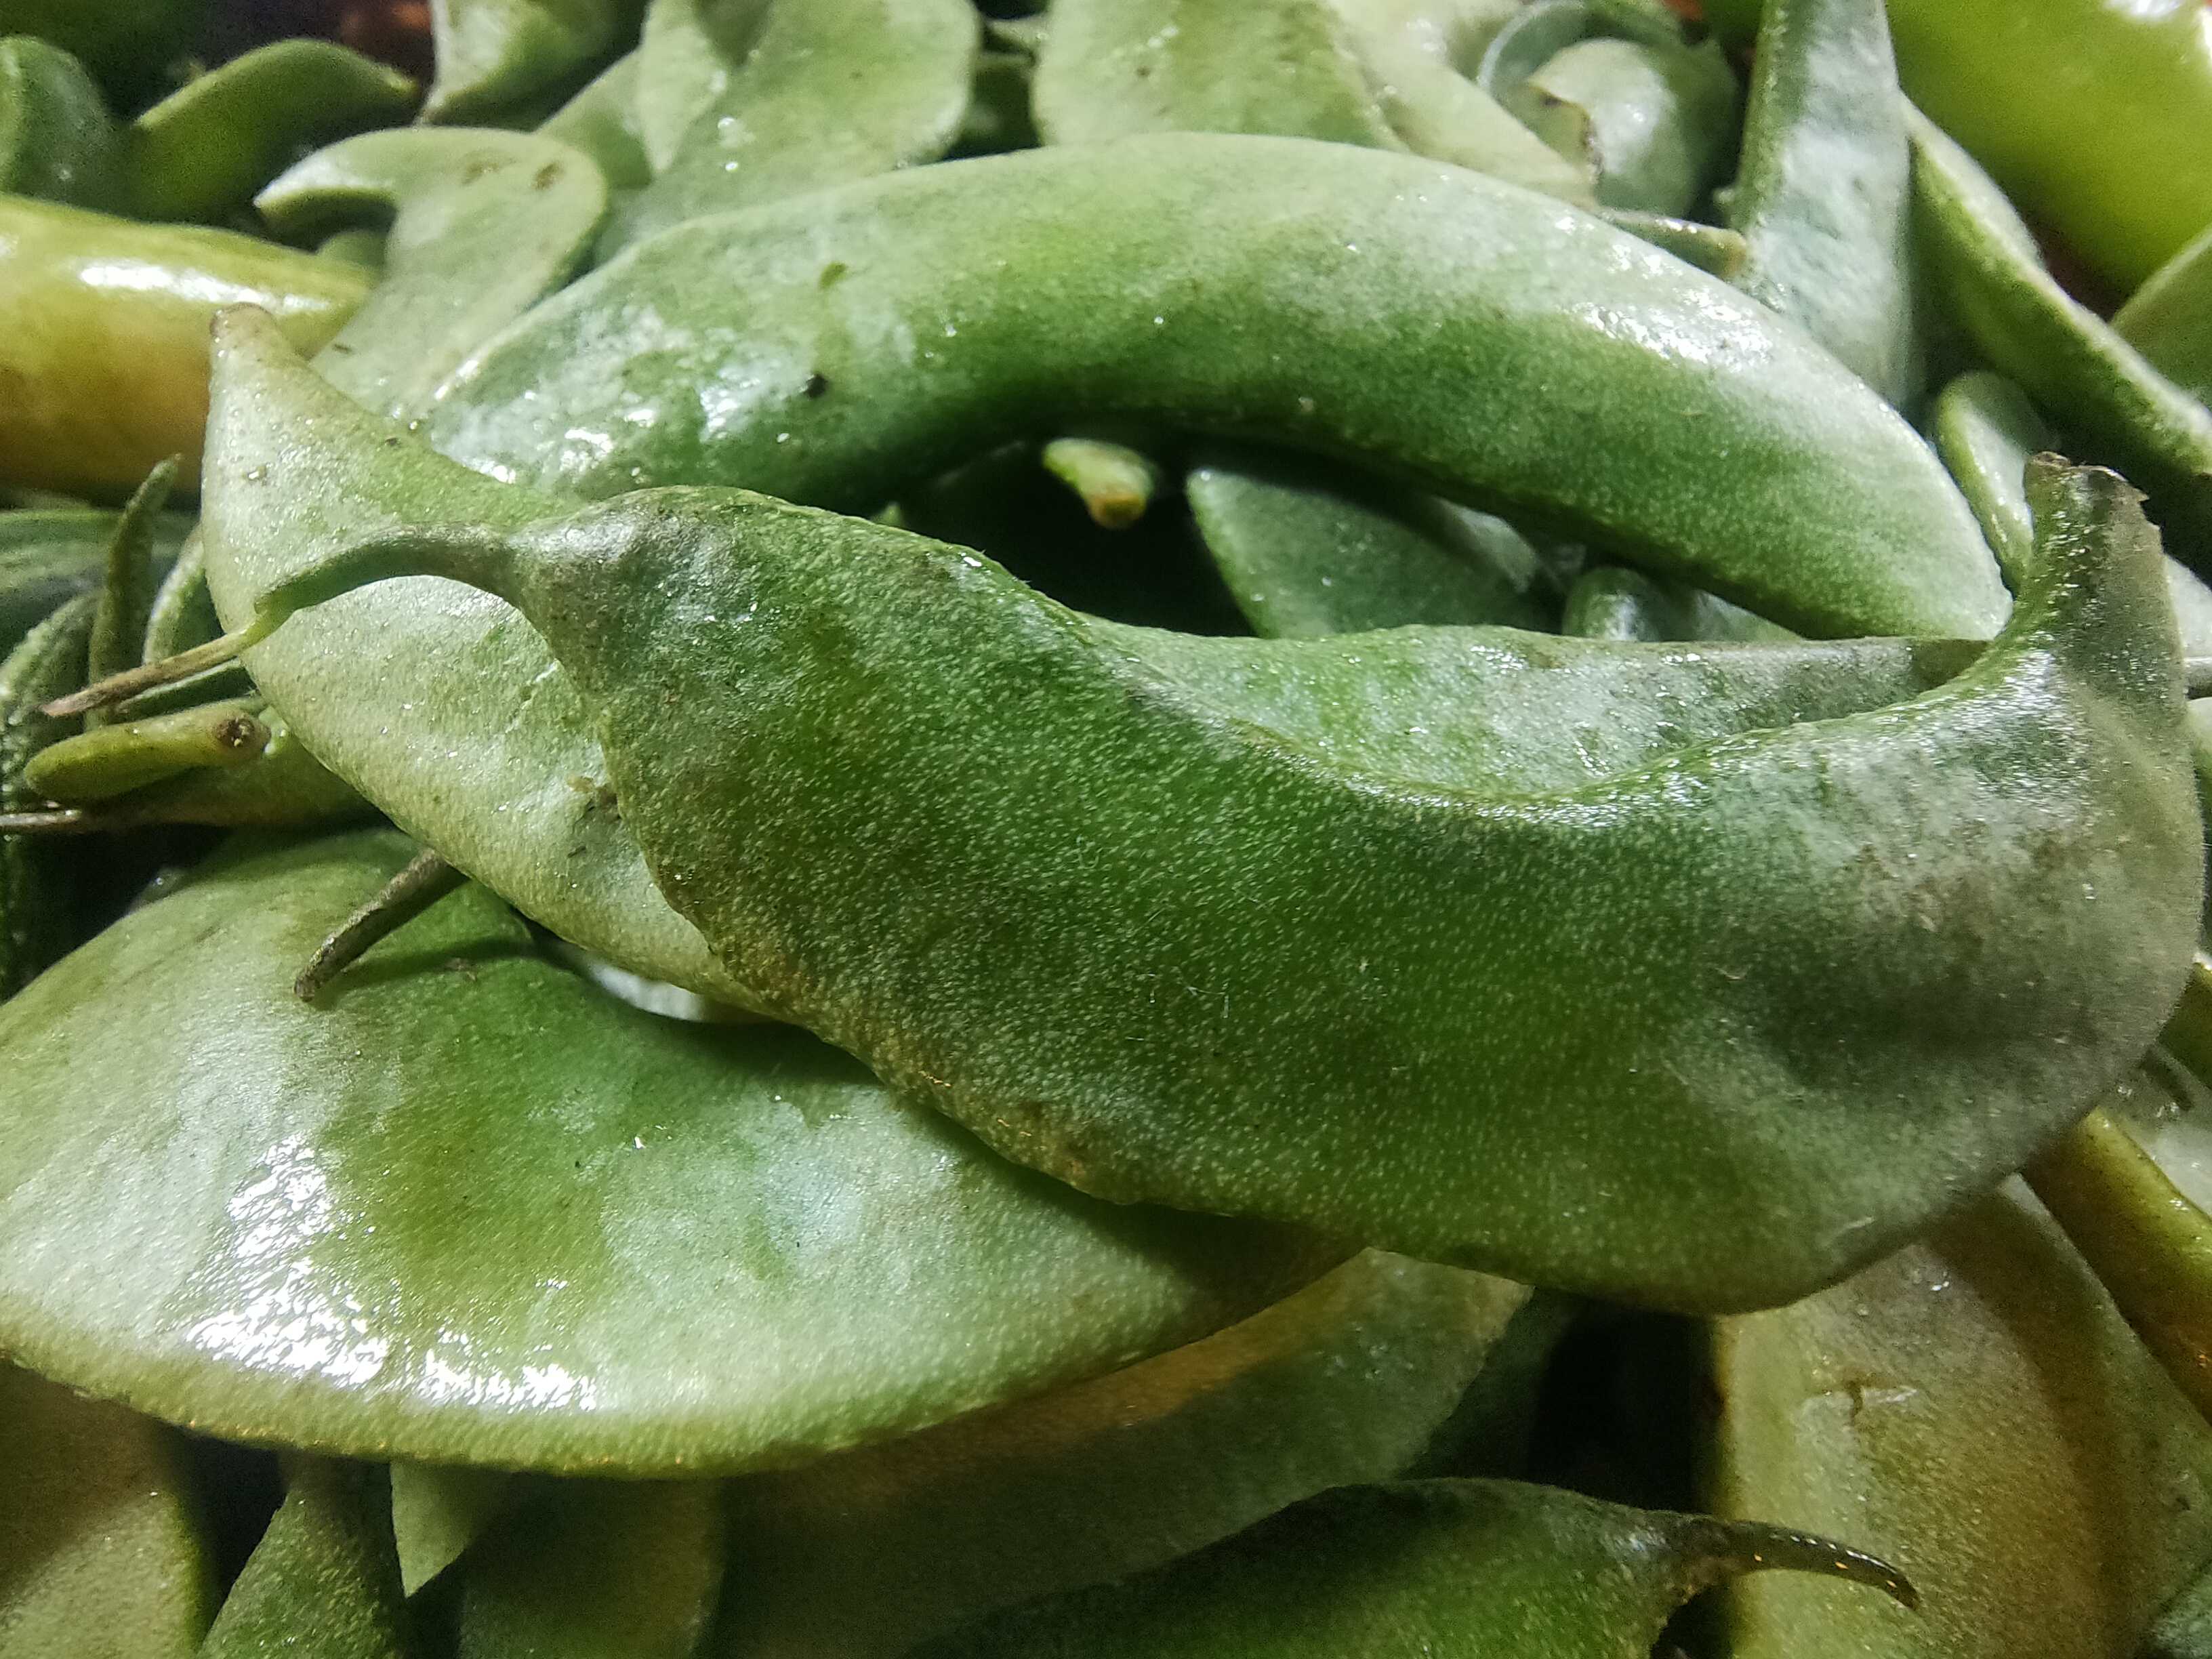
Label: Lablab purpureus